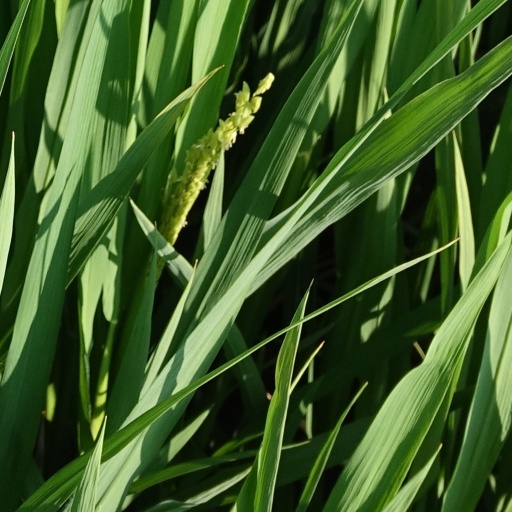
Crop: rice